1949 NCAA basketball championship game

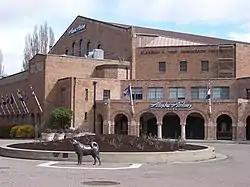
The Hec Edmundson Pavilion in Seattle, Washington, hosted the championship game.

The 1949 NCAA University Division Basketball Championship Game was the finals of the 1949 NCAA basketball tournament and it determined the national champion for the 1948-49 NCAA men's basketball season. The game was played on March 26, 1949, at Hec Edmundson Pavilion in Seattle, Washington. It featured the defending national champion Kentucky Wildcats of the Southeastern Conference, and the Oklahoma A&M Aggies of the Missouri Valley Conference.